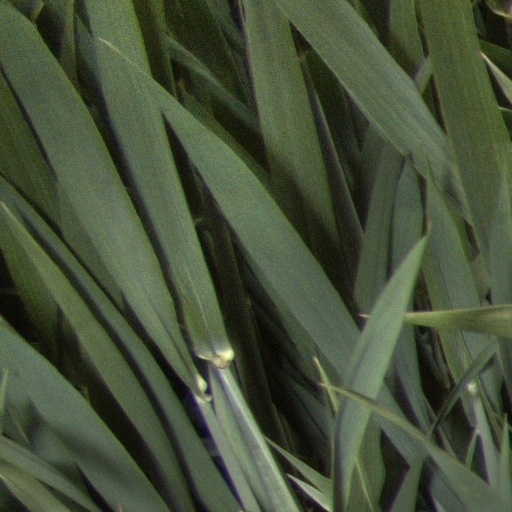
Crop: wheat